Hannah Brown

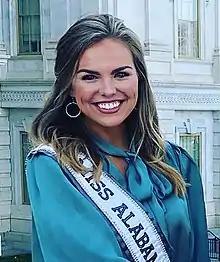
Brown in 2018

Hannah Kelsey Brown (born September 24, 1994) is an American television personality, model, author and beauty pageant titleholder. Brown first gained recognition after placing in the top seven in season 23 of "The Bachelor" (2019). She subsequently starred as The Bachelorette in season 15 of "The Bachelorette" (2019). She competed on season 28 of "Dancing with the Stars" with Alan Bersten, and was declared the winner on November 25, 2019.